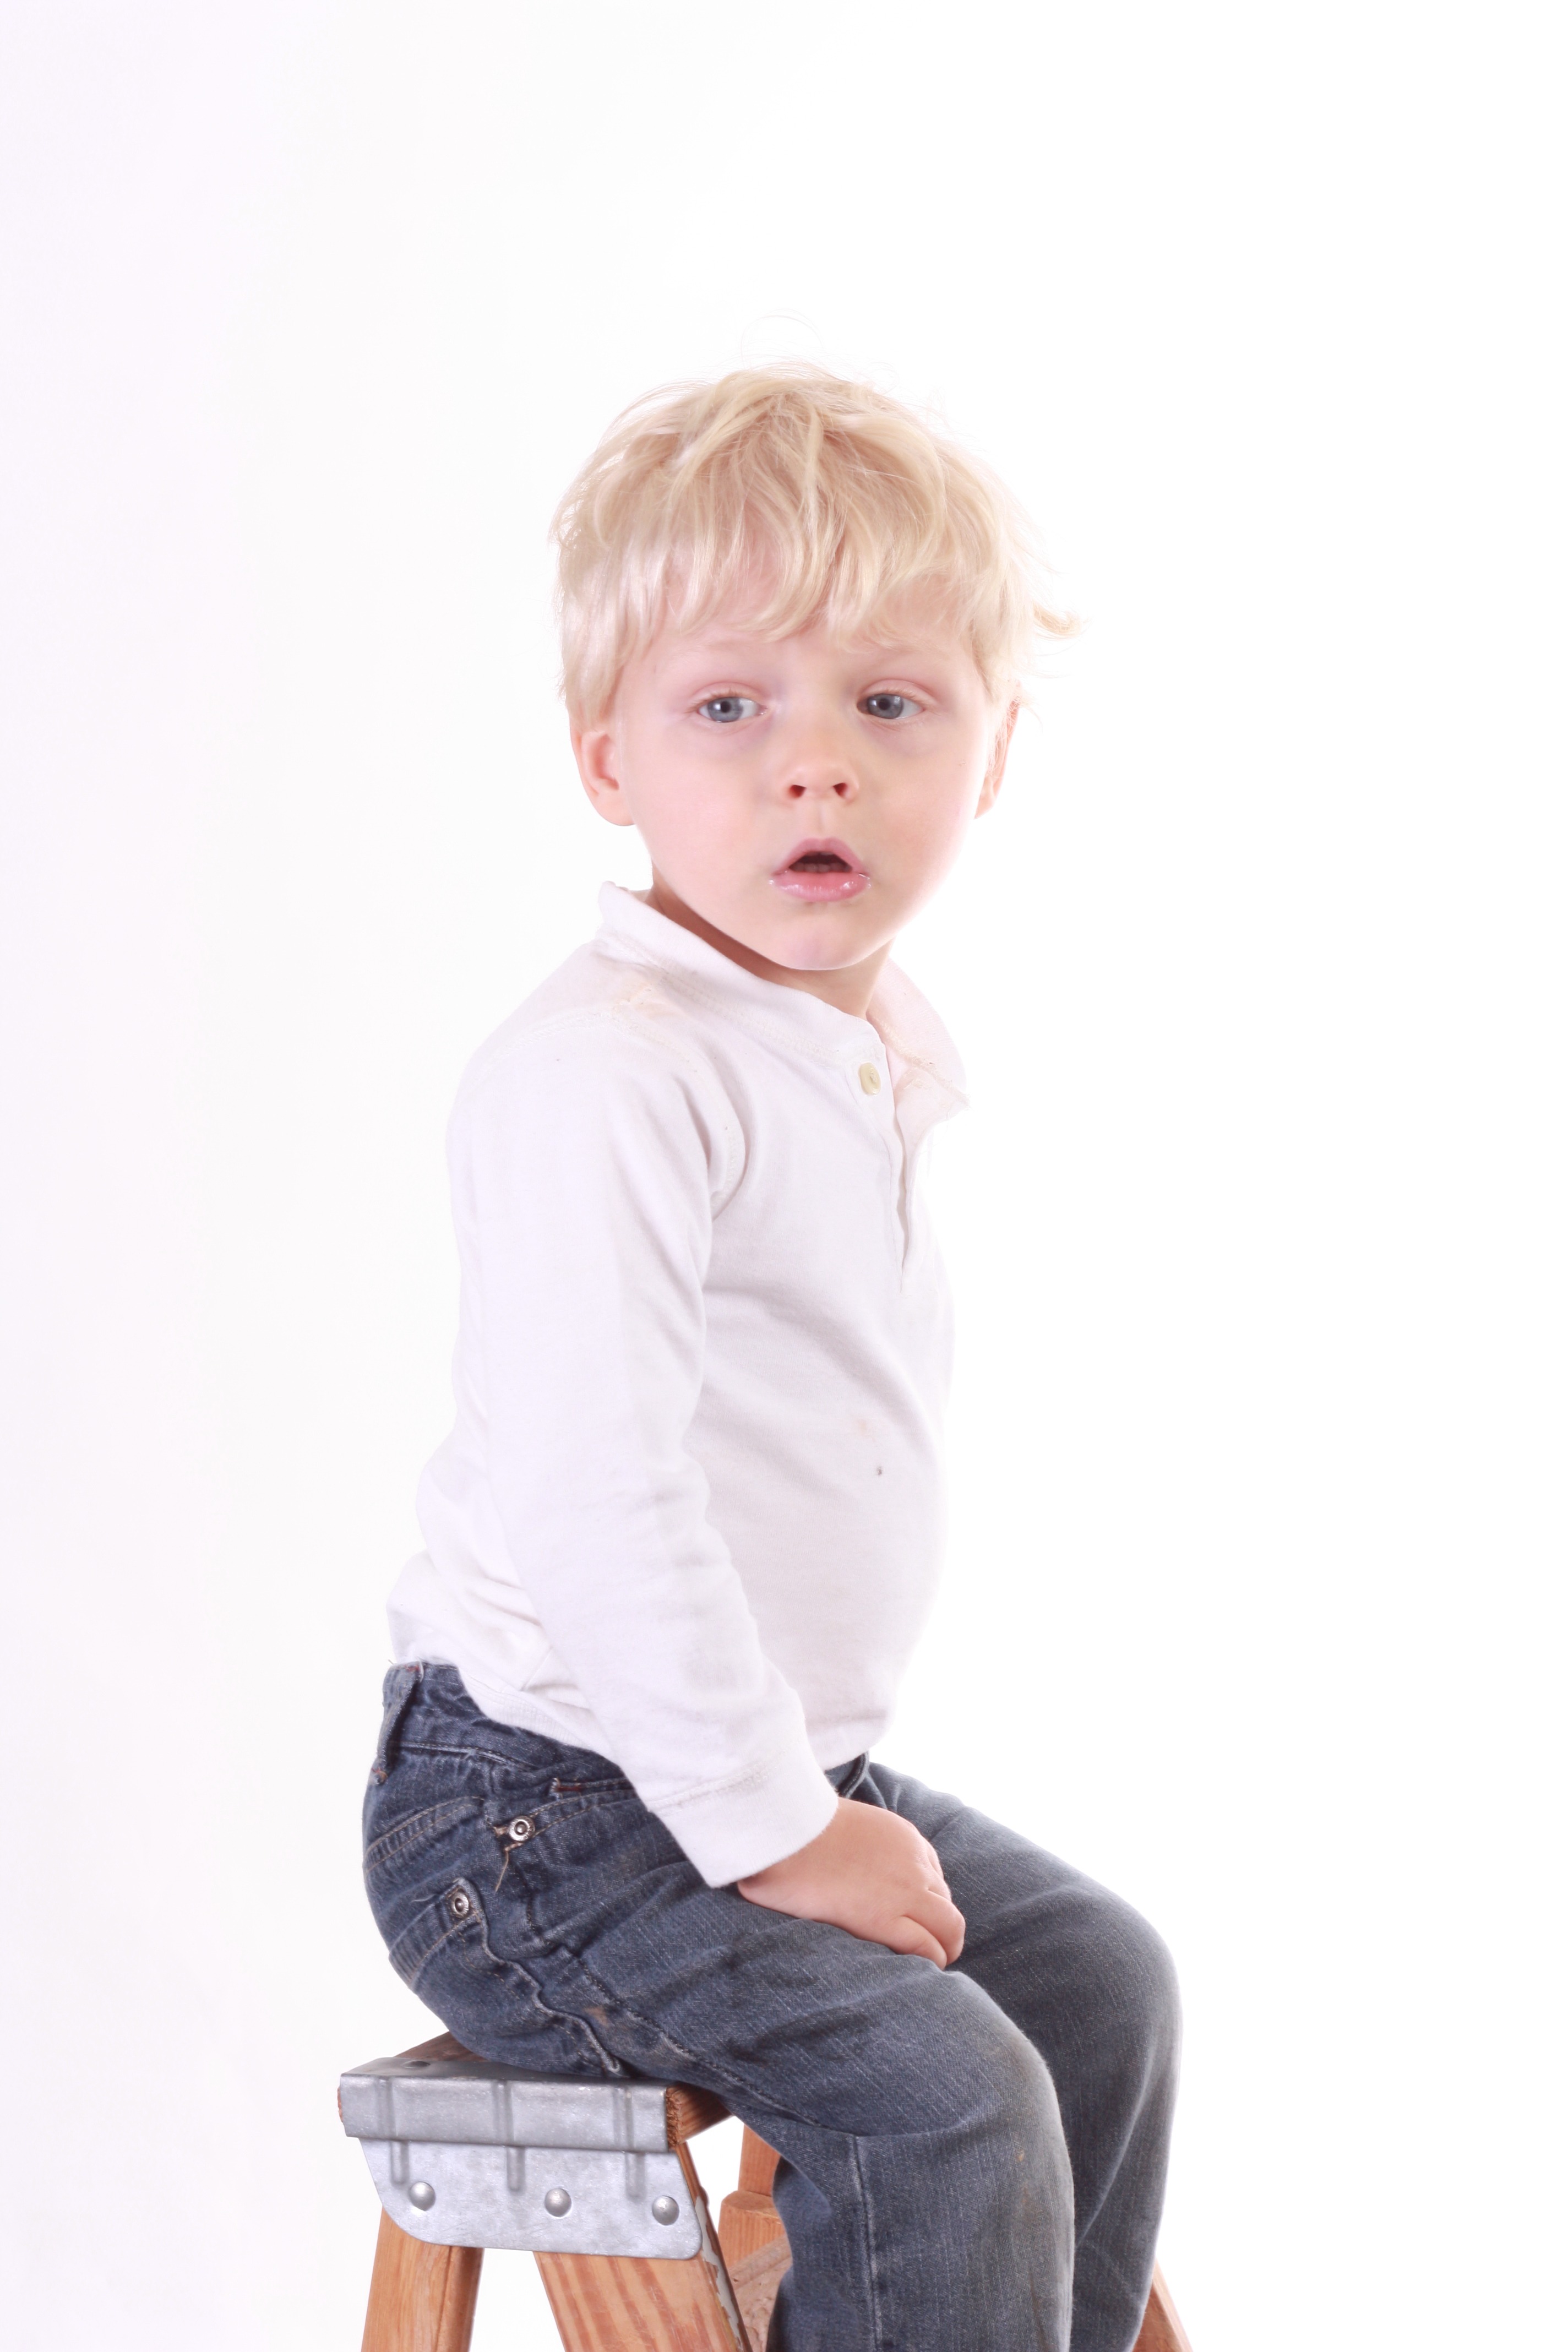
hand, person, boy, looking, portrait, finger, sitting, child, clothing, childhood, hairstyle, ladder, son, human body, product, fun, toddler, little, balanced, sleeve, photo shoot, portrait photography, human positions, step ladder